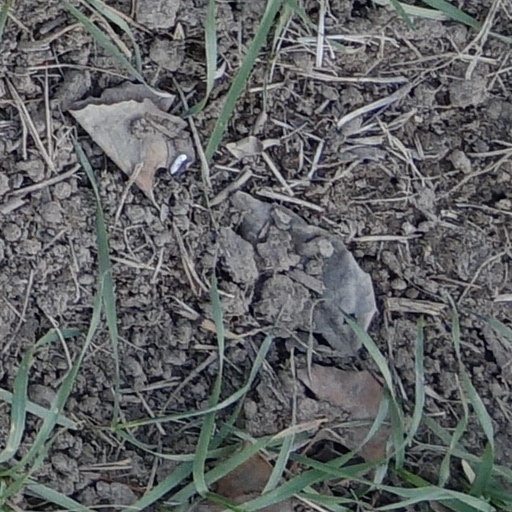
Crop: wheat